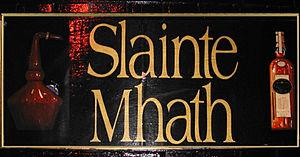
Slainte est l'expression traditionnellement employée en Écosse et en Irlande pour porter un toast.